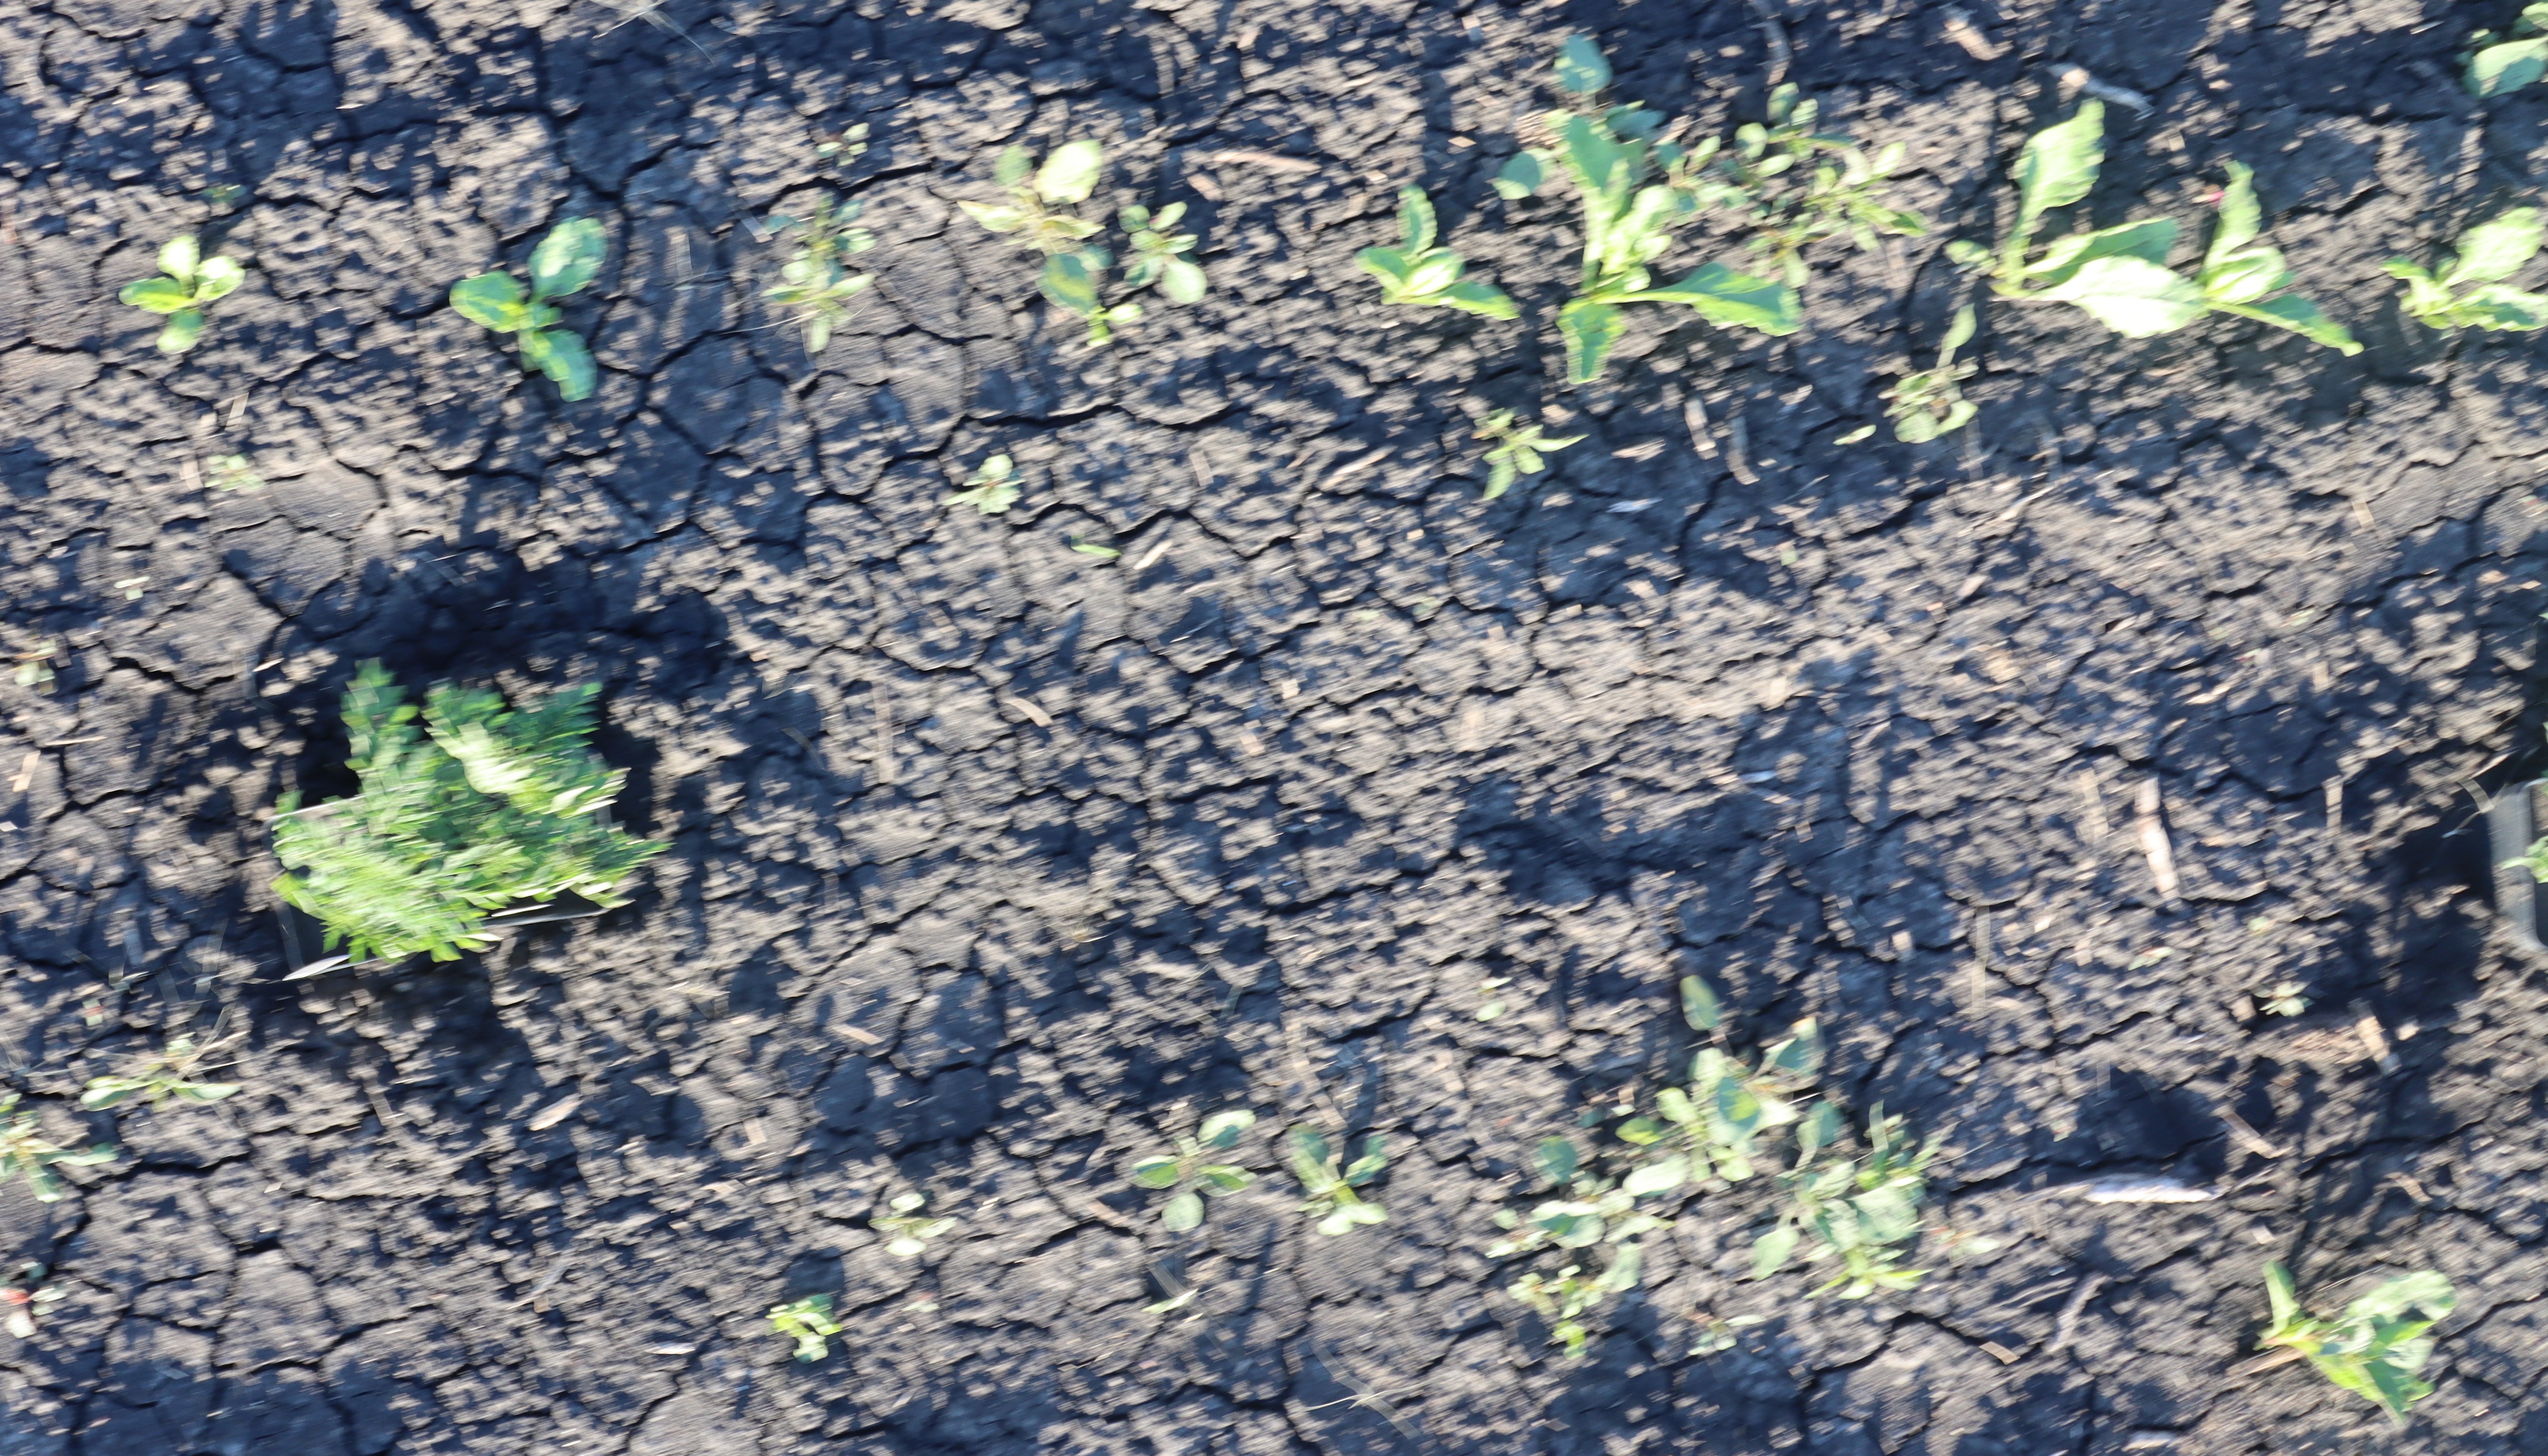
Crop: Sugar beet
Objects: Ragweed, Ragweed, Sugar beet, Sugar beet, Sugar beet, Sugar beet, Sugar beet, Sugar beet, Sugar beet, Sugar beet